Multilink striping

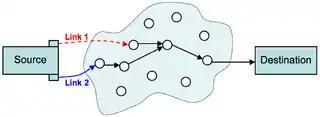
Example of multilink striping

Multilink striping is a type of data striping used in telecommunications to achieve higher throughput or increase the resilience of a network connection by data aggregation over multiple network links simultaneously.